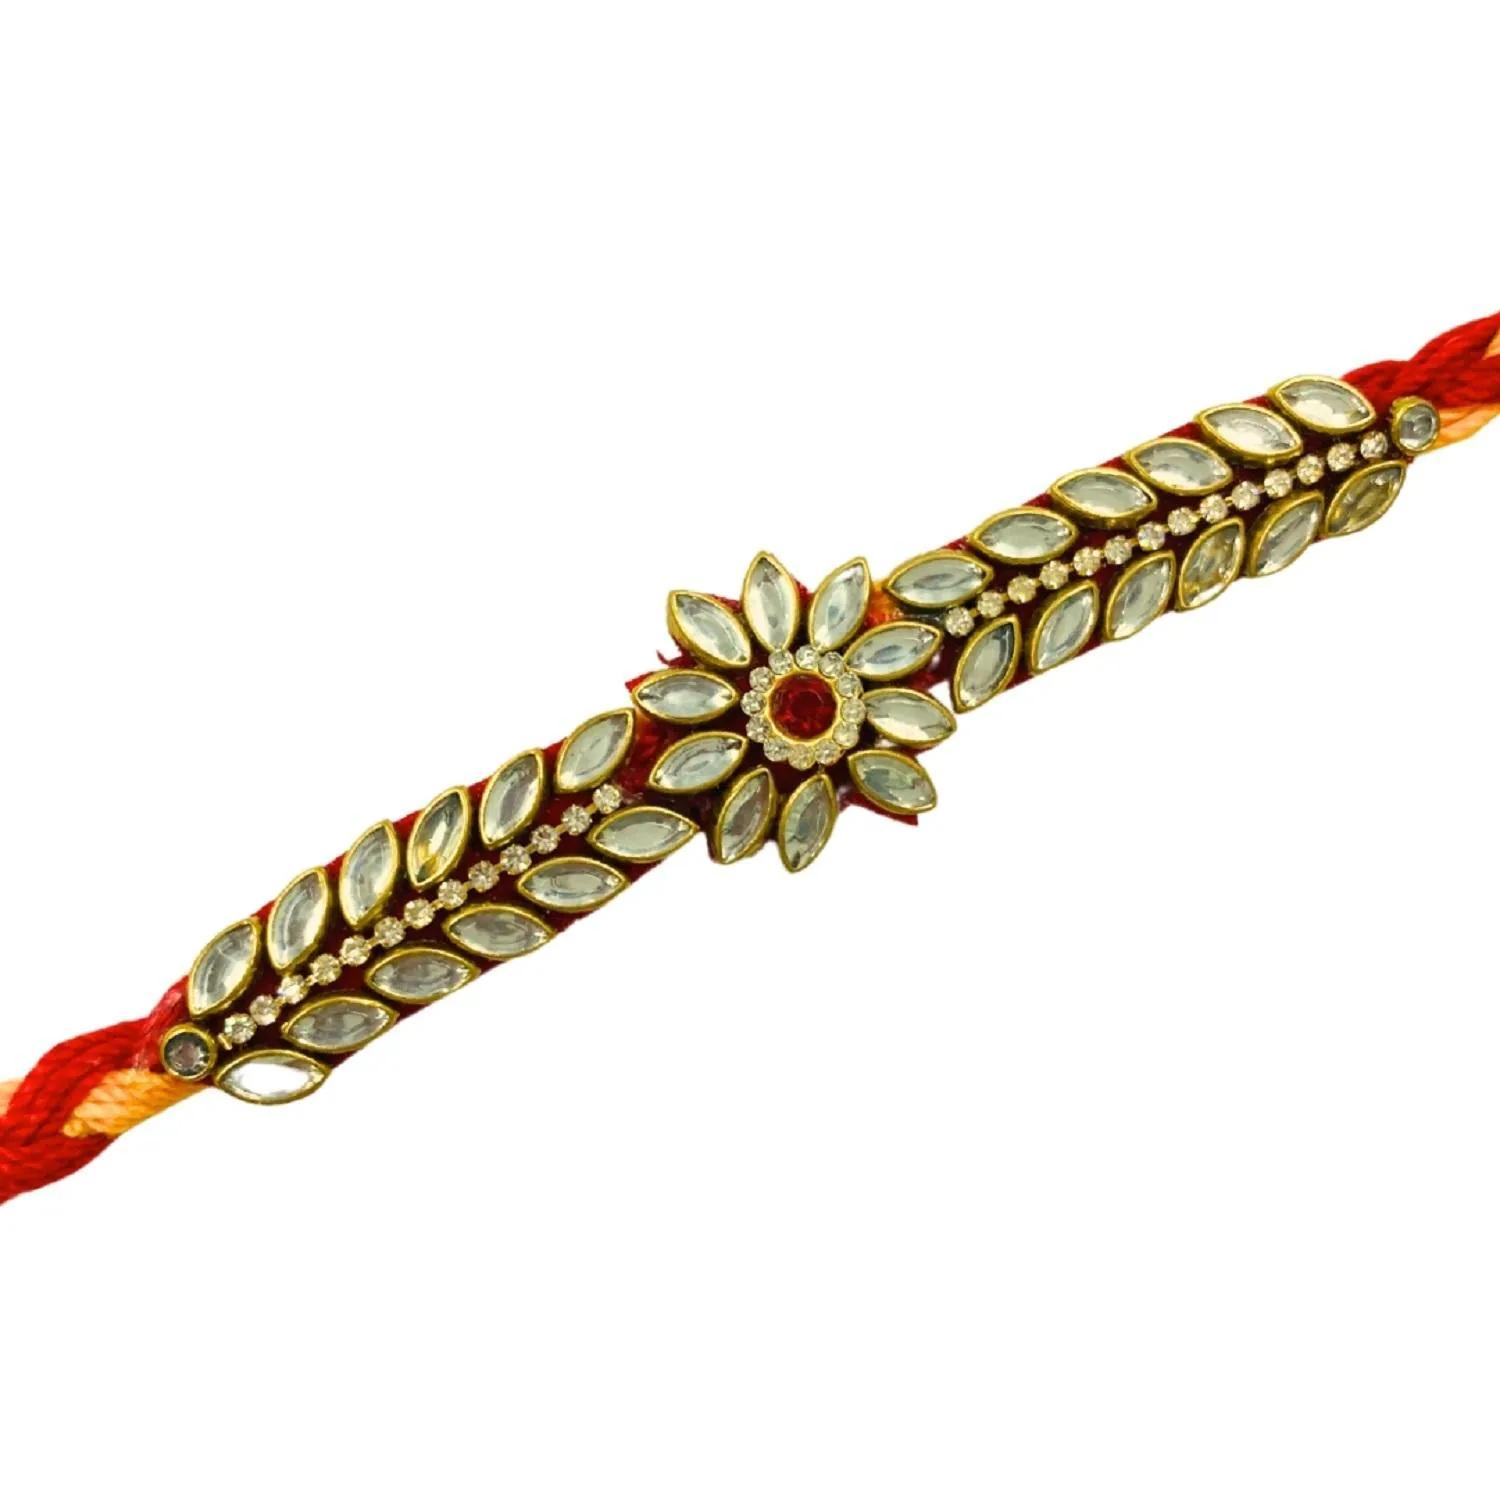
VIBRANCE Traditional Floral Rakhi for Raksha Bandhan.
Type: Rakhis
Brand: VIBRANCE
Price: Rs. 199
 Raksha Bhandan is a celebration of the bond between a brother and sister. We specialize in creating unique rakhi designs for every brother and sister. Our rakhi collection ranges from traditional to modern designs, all of which are handcrafted with love and care. We strive to make each Raksha Bhandan special for our customers by providing the perfect rakhi for their loved ones. With our wide range of designs and styles, you can find the perfect rakhi for your brother or sister. Shop with us today to make your Raksha Bhandan magical.The design of the delivered product or parts of it may vary slightly from what is shown in the image.
Features: Hand crafted pearl and crystal studded rakhi Multicolor Rakhi,Special Multi colour Designer Rakhi for Brother / Bhabhi / Kids,Includes roli chawal and free greeting card,Rakshabandhan Special Card,Comes with Roli Chawal & Best Wishes Greeting Card in best packaging